Jerusalem cricket

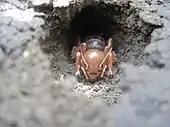
Jerusalem cricket in its burrow

Several hypotheses attempt to explain the origin of the term "Jerusalem cricket". One suggests the term originated from a mixing of Navajo and Christian terminology, resulting from the strong connection Franciscan priests had with the Navajos in developing their dictionary and vocabulary. Such priests may have heard the Navajos speak of a "skull insect" and took this as a reference to Calvary (also known as Skull Hill) outside Jerusalem near the place where Jesus was crucified.